Gilet

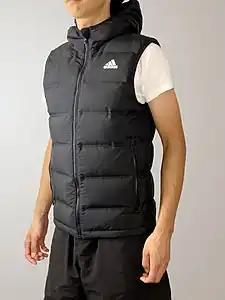
A hooded down gilet featuring seamless quilted pockets filled with down.

A gilet or body warmer is a sleeveless jacket resembling a waistcoat or blouse. It may be waist- to knee-length and is typically straight-sided rather than fitted; however, historically, gilets were fitted and embroidered. In 19th-century dressmaking a gilet was a dress bodice shaped like a man's waistcoat.